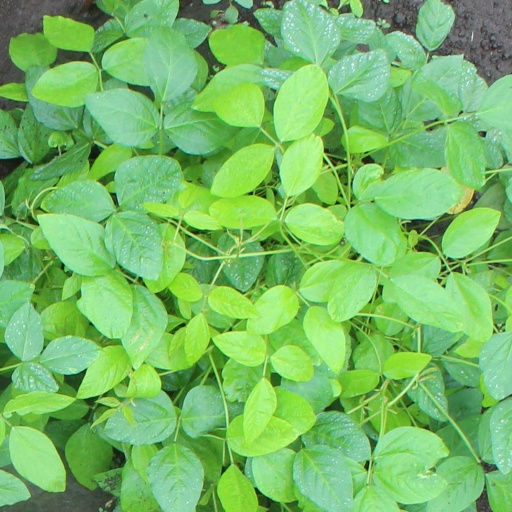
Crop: soybean